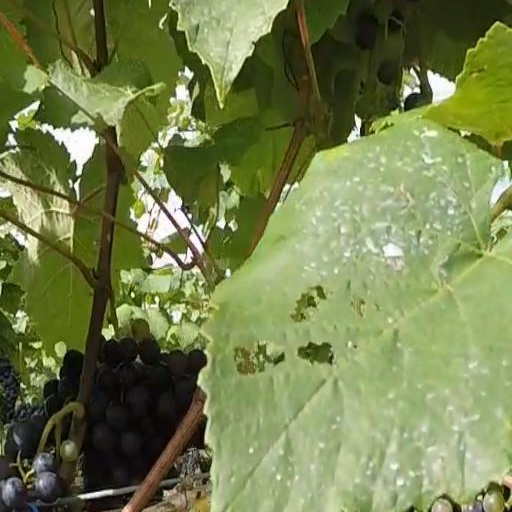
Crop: grape